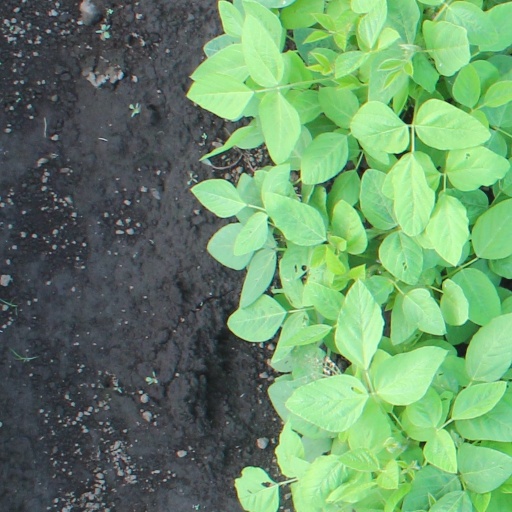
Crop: soybean